Hugh Grant (business executive)

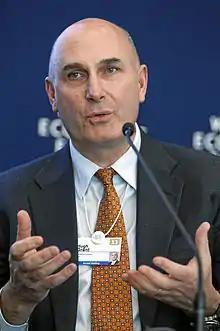

Hugh Grant (born 23 March 1958) is a Scottish business executive, who was the last CEO of Monsanto until its acquisition by Bayer.